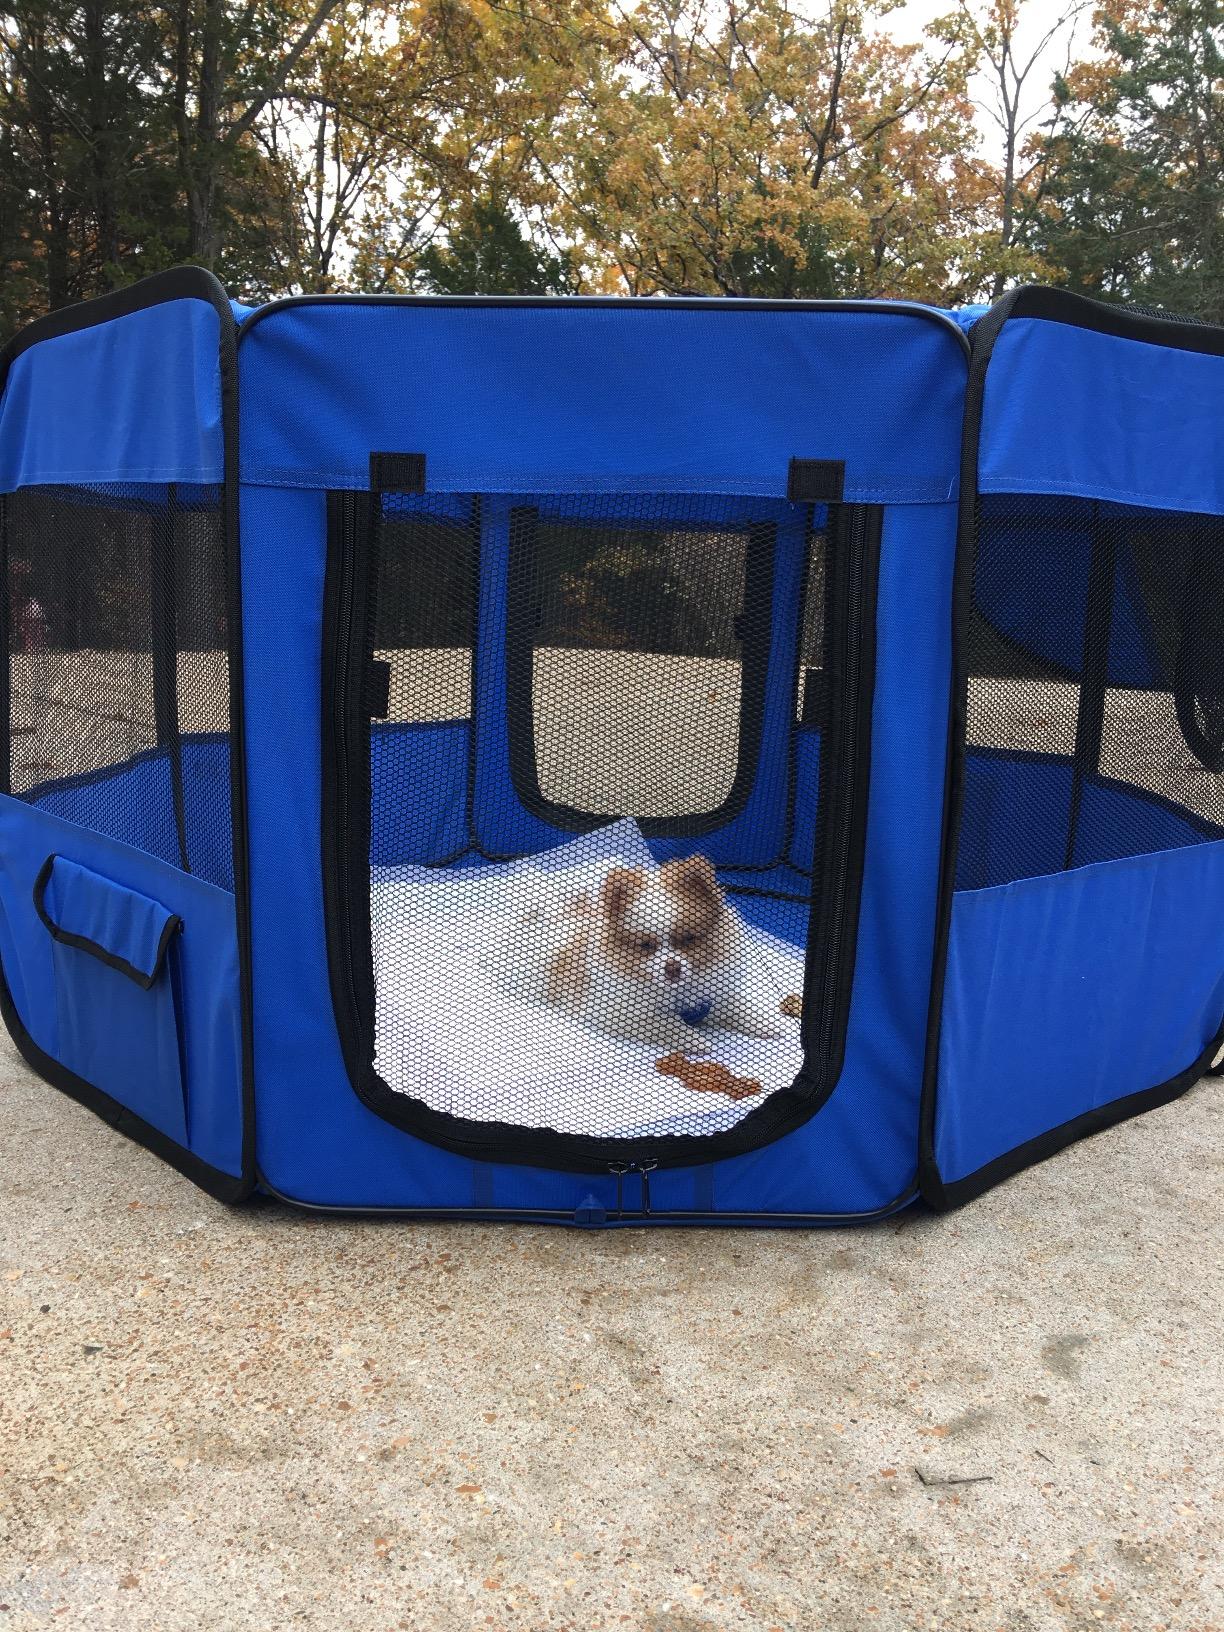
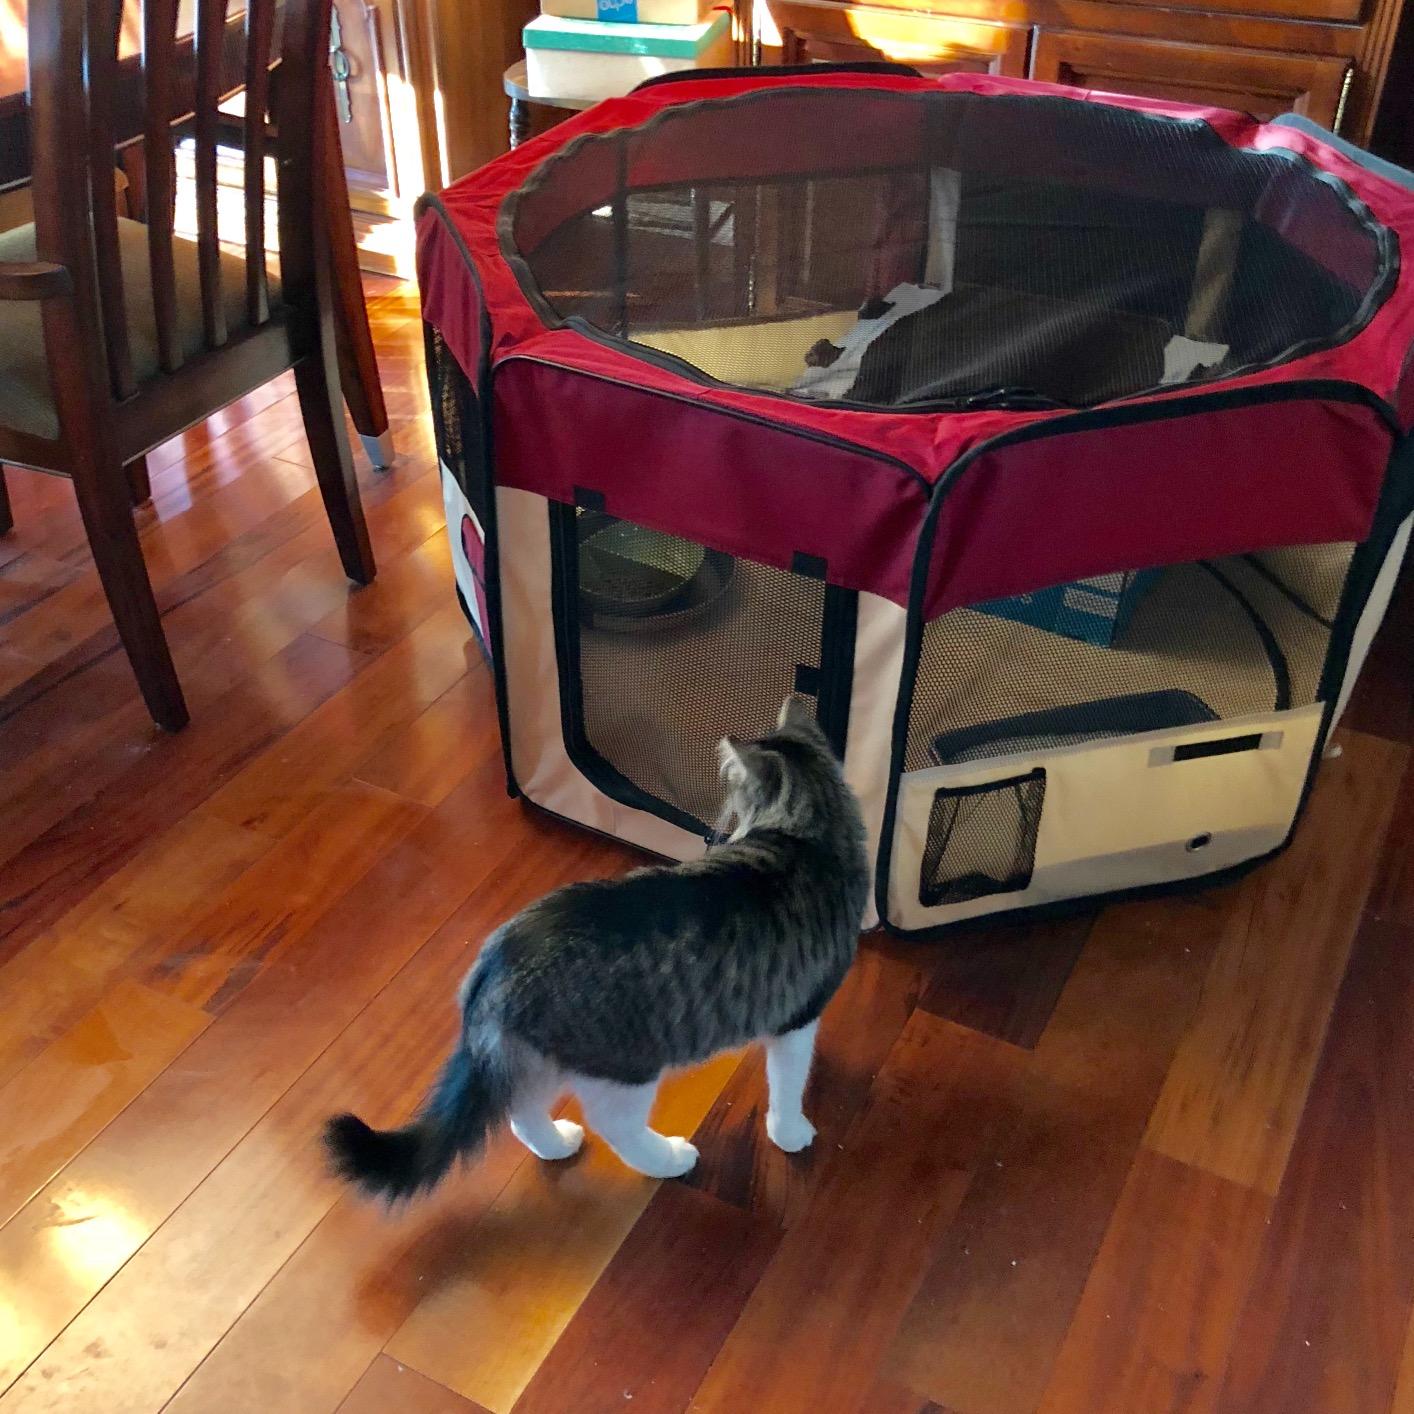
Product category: items_kennel
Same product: no